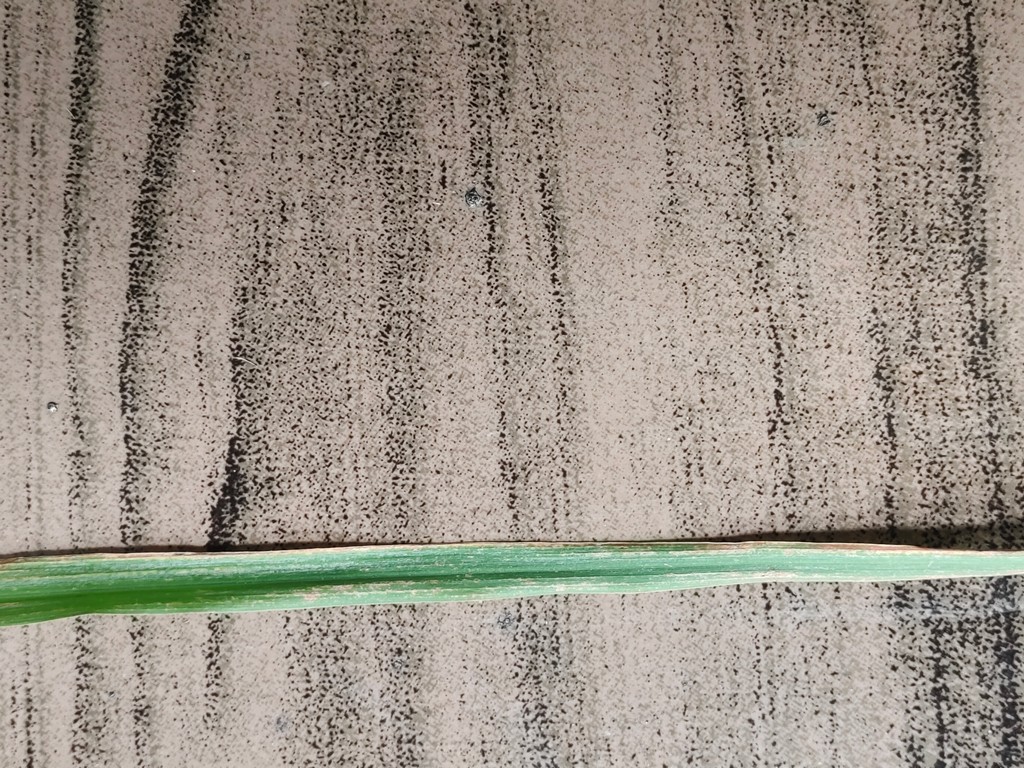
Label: Unhealthy